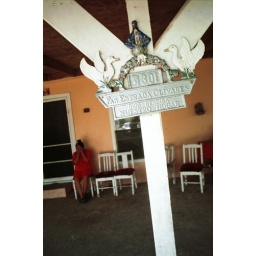
Ornate house address signs are common in Cameron Park.